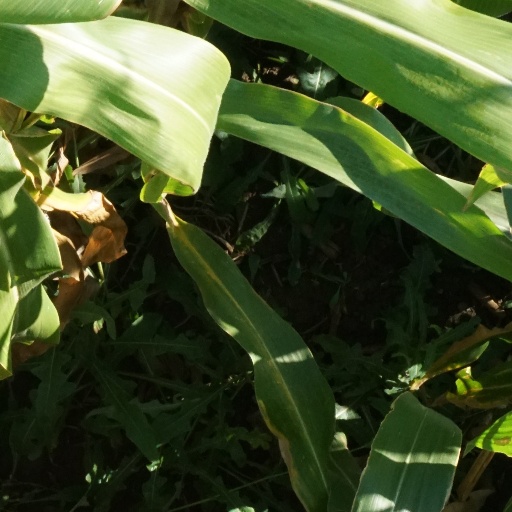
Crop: maize; corn